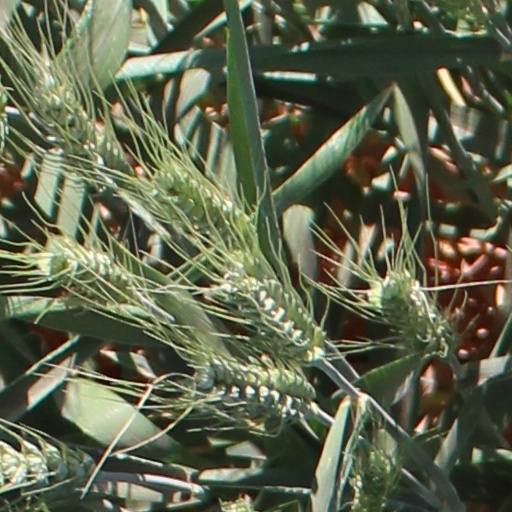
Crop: wheat